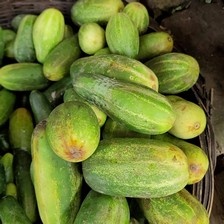
Label: cucumber